Solano (ferry)

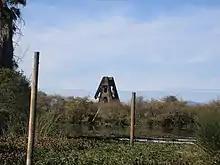
Remains of "Solano," the A frame of her walking beam engine, in the San Joaquin River near Antioch, California

The "Solano" began regular service between Benicia and Port Costa in December 1879. A typical operation was described in detail by Harris in 1890: "A passenger train of, say, ten cars comes to the slip. During its pause of a minute, the train has been uncoupled in the middle and a switching engine has been attached to its rear; the regular engine proceeds with the forward half of the train on to the boat, the switching engine pushes the rear half on another track of the boat, the steamer is cast off with the entire train and both engines as cargo..." The time card for the station of Benicia on the north and Port Costa on the south of the Straits allowed twenty-five minutes for the entire operation, including embarkation, ferriage, landing and station stops. This feat was accomplished with two watches of sixteen men each.